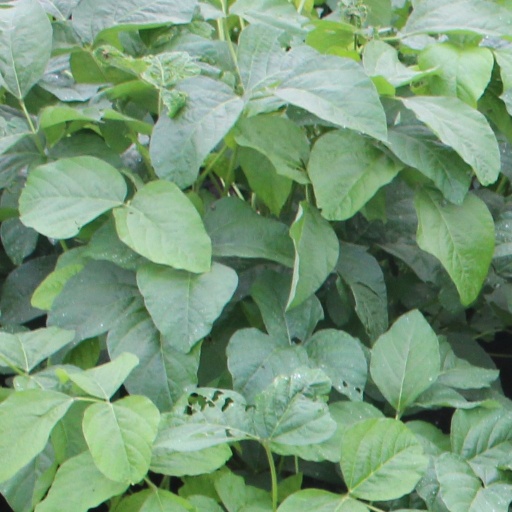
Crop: soybean